Idlewild (novel)

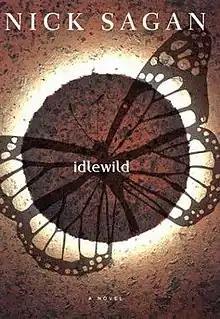
First edition

Idlewild is a science fiction novel by American writer Nick Sagan, published in 2003. It is the first of a trilogy, with sequels "Edenborn" and "Everfree". The story is split between two settings: the middle of the 21st century (told through interludes and distinguished from the main story by italics) and a generation later. It is a picture of the last ten people on earth, a near-complete pantheon of gods and goddesses.